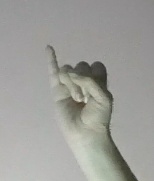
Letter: meem